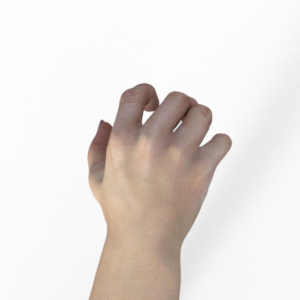
Label: rock